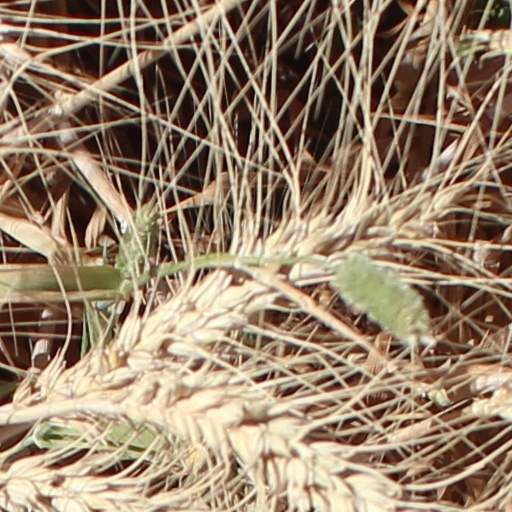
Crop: wheat